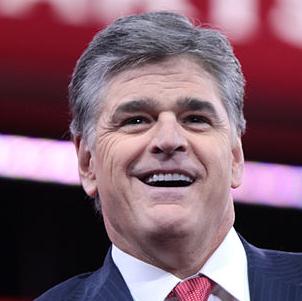
Age: 53